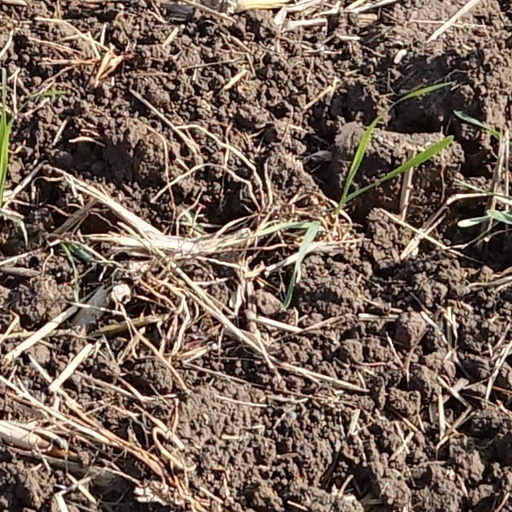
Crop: wheat